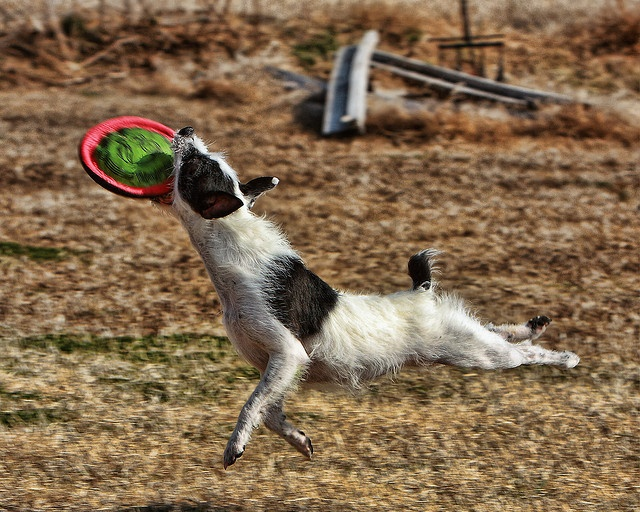
a dog catches a frisbe as it jumps in the air
a black and white dog jumping for a colorful frisbee
A dog jumping in the air catching a toy in their mouth.
A dog jumps in the air to catch a frisbee.
Dog airborne has he catches a frisbee in his mouth.